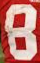
Number: 8